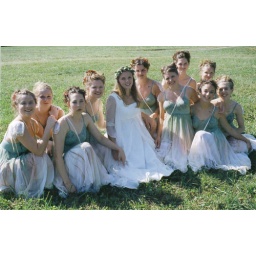
girls in the field